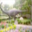
Label: dinosaur